Benadryl

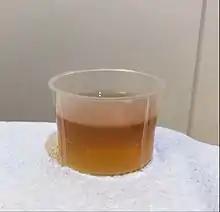
Cough syrup in a medicine measure cup

Benadryl in Australia and New Zealand comes in the form of a cough syrup. It is not to be confused with Benadryl for allergies. There are several forms of cough syrup available in the market for different types of coughs such as dry, tickly cough, chesty coughs and coughs with nasal congestion. Cough liquids for children are also available.